Wave-Gotik-Treffen

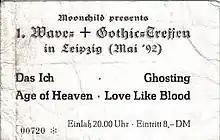
Day ticket for WGT-1

In 1992, after the re-unification of Germany, the first official Wave-Gotik-Treffen was held in the "Eiskeller" club (now Conne Island) in Leipzig. Since then, the number of visitors has increased greatly.